Gary Allenson

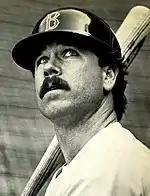
Allenson with the Boston Red Sox

Nicknamed "Muggsy," Allenson was born in Culver City, California, and graduated from nearby Lawndale High School. He played college baseball for the Arizona State Sun Devils, then was selected by the Boston Red Sox in the ninth round of the 1976 amateur draft. In 1978, his third season of professional baseball, he was named the International League's All-Star catcher and Most Valuable Player after slugging 20 home runs and hitting .299 in 133 games played.